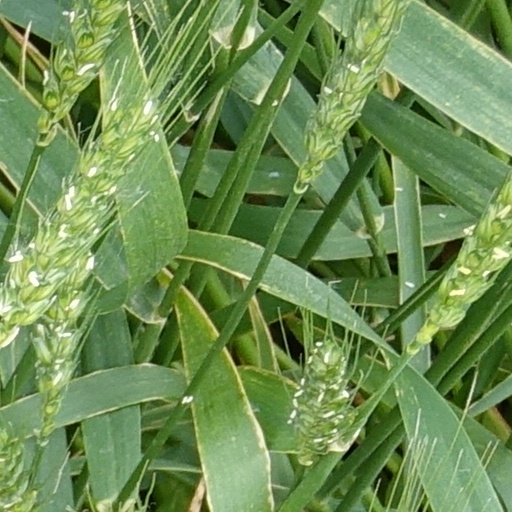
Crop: wheat